Mikel Balenziaga

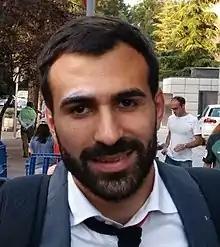
Balenziaga in 2017

Mikel Balenziaga Oruesagasti (born 29 February 1988) is a Spanish former professional footballer who played as a left-back.